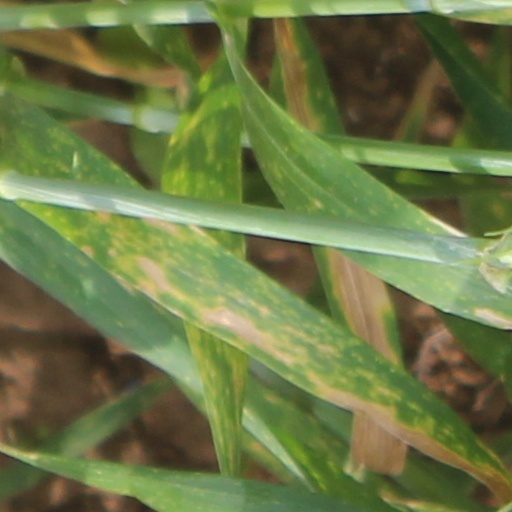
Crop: wheat